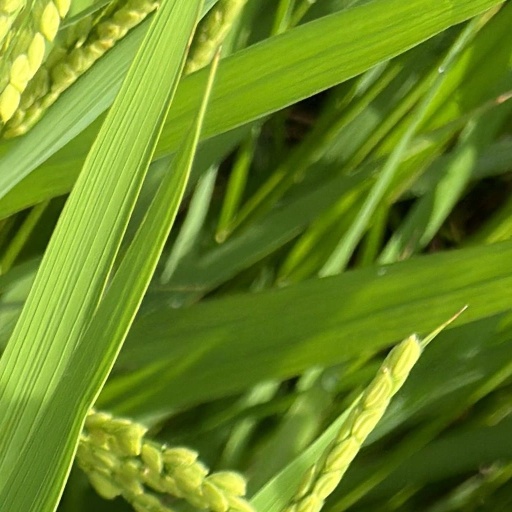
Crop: rice